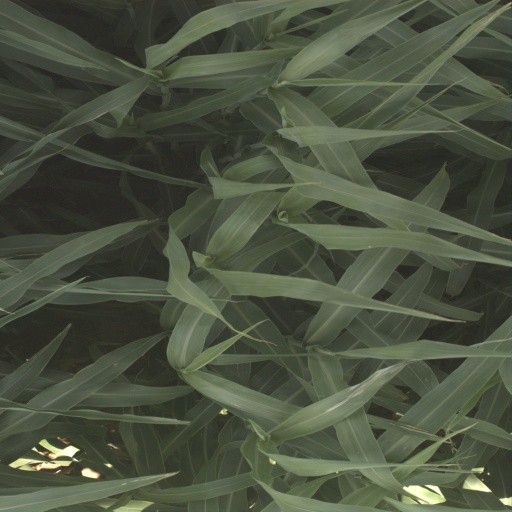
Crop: sorghum